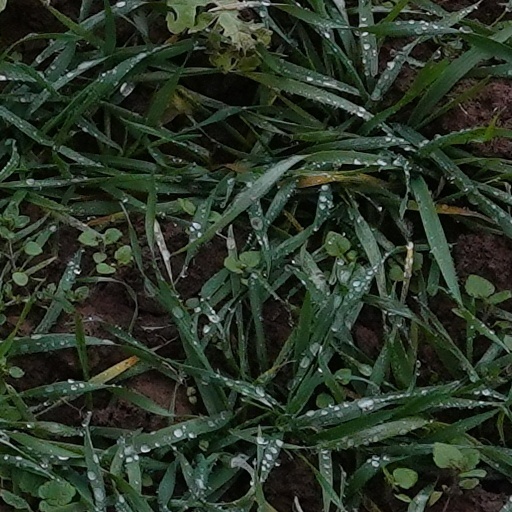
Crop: wheat